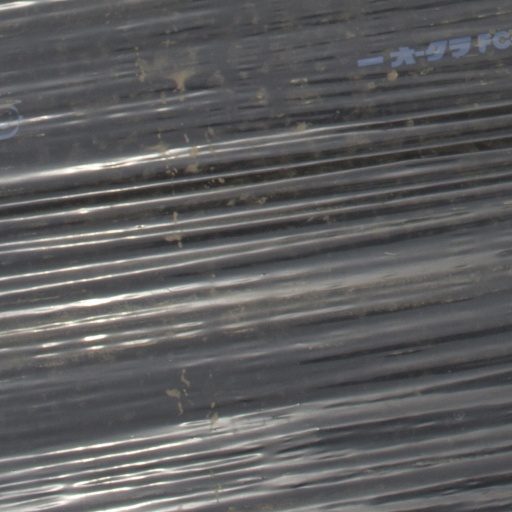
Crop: Jerusalem artichoke